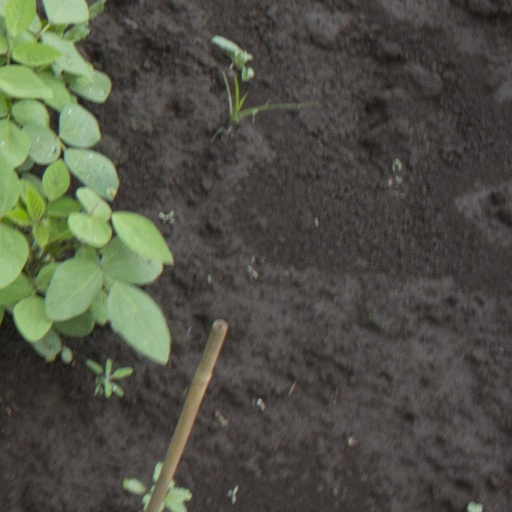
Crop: soybean